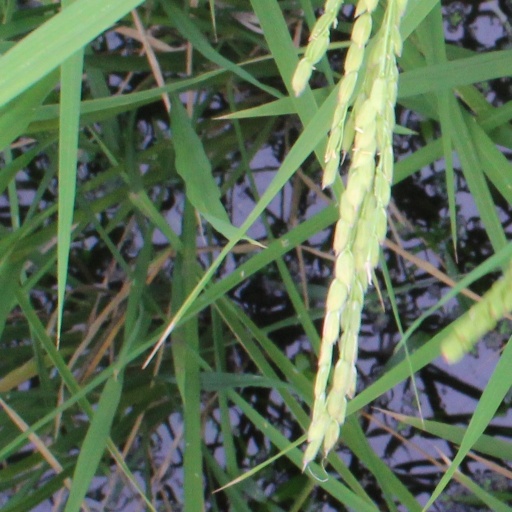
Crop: rice